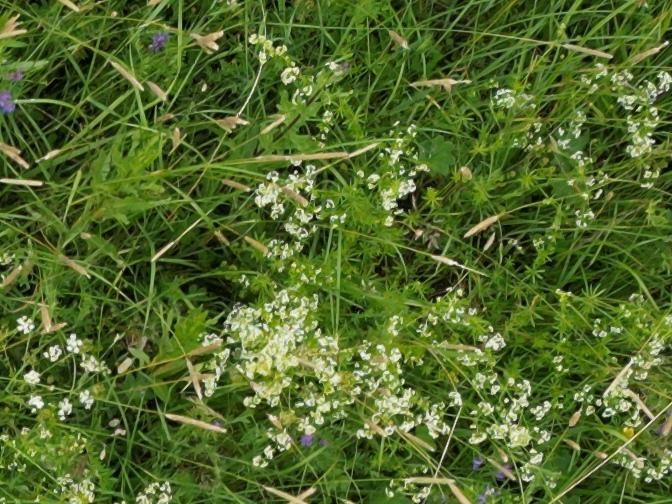
Flowers visible: yarrow flowers, yarrow flowers